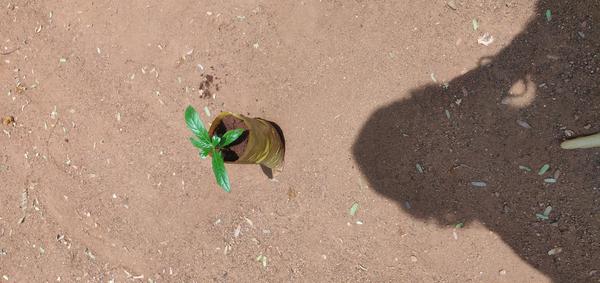
Plant: Nooni